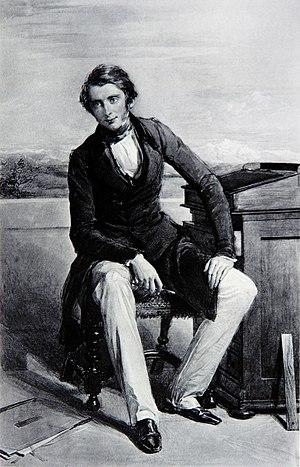
John Ruskin, né le 8 février 1819 à Bloomsbury à Londres, mort le 20 janvier 1900 à Coniston, est un écrivain, poète, peintre et critique d'art britannique.